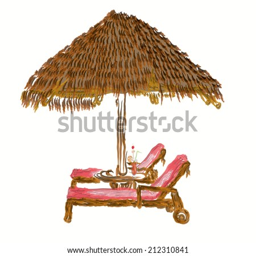
illustration of deck chairs made in watercolor style isolated on the white background